Ash Wednesday (2002 film)

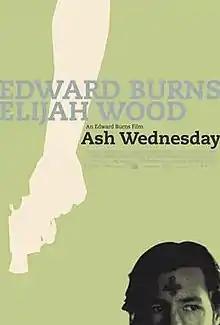
Film poster

Ash Wednesday is a 2002 American crime drama film written and directed by Edward Burns. It stars Burns alongside Elijah Wood and Rosario Dawson. The film is set in the early 1980s in New York City's Hell's Kitchen neighborhood and tells the story of a pair of Irish-American brothers who become embroiled in a conflict with the Irish mob.